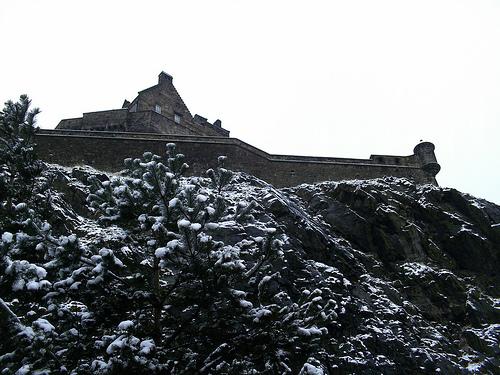
Weather: snow or frosty